Blackpool Tramway

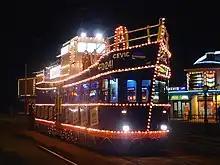
Illuminated tram No. 633, rebuilt in the shape of a fishing trawler

As part of the upgrade, 16 Bombardier Flexity 2 trams were ordered and were numbered 001–016. The worldwide launch of this type of tram including showing the first new tram occurred on 8 September 2011 at the new Starr Gate depot.